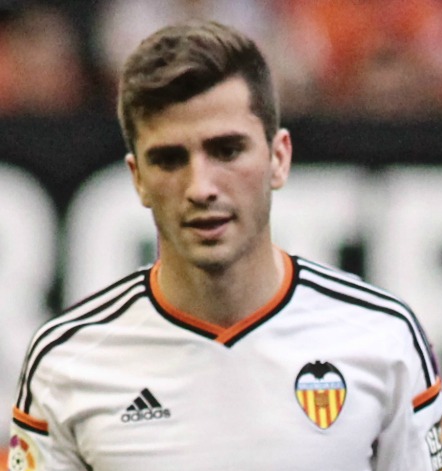
โฆเซ กายา

| name = โฆเซ กายา
| image = Jose Gaya 2015 (cropped).jpg
| caption = กายากับสโมสรฟุตบอลบาเลนเซีย|บาเลนเซียใน ค.ศ. 2015
| fullname = โฆเซ ลุยส์ กายา เปญญา
| birth_place = เปเดรเกร์ สเปน
| position = กองหลัง|แบ็กซ้าย
| currentclub = สโมสรฟุตบอลบาเลนเซีย|บาเลนเซีย
| clubnumber = 14
| youthyears1 = 2006–2012 | youthclubs1 = สโมสรฟุตบอลบาเลนเซีย|บาเลนเซีย
| years1 = 2012–2014 | clubs1 = สโมสรฟุตบอลบาเลนเซีย|บาเลนเซีย เบ | caps1 = 65 | goals1 = 3
| years2 = 2012– | clubs2 = สโมสรฟุตบอลบาเลนเซีย|บาเลนเซีย | caps2 = 212 | goals2 = 4
| nationalyears1 = 2012 | nationalteam1 = ฟุตบอลทีมชาติสเปนรุ่นอายุไม่เกิน 17 ปี|สเปน อายุไม่เกิน 17 ปี | nationalcaps1 = 2 | nationalgoals1 = 1
| nationalyears2 = 2013 | nationalteam2 = ฟุตบอลทีมชาติสเปนรุ่นอายุไม่เกิน 18 ปี|สเปน อายุไม่เกิน 18 ปี | nationalcaps2 = 2 | nationalgoals2 = 0
| nationalyears3 = 2013–2014 | nationalteam3 = ฟุตบอลทีมชาติสเปนรุ่นอายุไม่เกิน 19 ปี|สเปน อายุไม่เกิน 19 ปี | nationalcaps3 = 11 | nationalgoals3 = 1
| nationalyears4 = 2013 | nationalteam4 = ฟุตบอลทีมชาติสเปนรุ่นอายุไม่เกิน 20 ปี|สเปน อายุไม่เกิน 20 ปี | nationalcaps4 = 4 | nationalgoals4 = 0
| nationalyears5 = 2014–2017 | nationalteam5 = ฟุตบอลทีมชาติสเปนรุ่นอายุไม่เกิน 21 ปี|สเปน อายุไม่เกิน 21 ปี | nationalcaps5 = 15 | nationalgoals5 = 1
| nationalyears6 = 2018– | nationalteam6 = ฟุตบอลทีมชาติสเปน|สเปน | nationalcaps6 = 16 | nationalgoals6 = 3
โฆเซ ลุยส์ กายา เปญญา (; เกิด 25 พฤษภาคม ค.ศ. 1995) เป็นนักฟุตบอลชาวสเปนที่เล่นในตำแหน่งกองหลัง|แบ็กซ้ายให้แก่สโมสรฟุตบอลบาเลนเซีย|บาเลนเซียในลาลิกาและฟุตบอลทีมชาติสเปน|ทีมชาติสเปน เขายังเป็นกัปตัน (ฟุตบอล)|กัปตันทีมของบาเลนเซีย
กายามาจากทีมเยาวชนของบาเลนเซีย เขาได้ลงเล่นให้แก่ทีมชุดใหญ่ครั้งแรกใน ค.ศ. 2012 จนถึงปัจจุบัน เขาได้ลงเล่นให้แก่สโมสรมากกว่า 250 นัด
กายาลงเล่นให้แก่ฟุตบอลทีมชาติสเปน|ทีมชาติสเปนครั้งแรกใน ค.ศ. 2018 เขาเป็นส่วนหนึ่งของทีมชาติในการแข่งขันฟุตบอลชิงแชมป์แห่งชาติยุโรป 2020
== เกียรติประวัติ ==
บาเลนเซีย
* โกปาเดลเรย์: โกปาเดลเรย์ ฤดูกาล 2018–19|2018–19
สเปน อายุไม่เกิน 21 ปี
* ฟุตบอลชิงแชมป์แห่งชาติยุโรป รุ่นอายุไม่เกิน 21 ปี รองชนะเลิศ: ฟุตบอลชิงแชมป์แห่งชาติยุโรป รุ่นอายุไม่เกิน 21 ปี 2017|2017
== อ้างอิง ==
== แหล่งข้อมูลอื่น ==
* Valencia official profile
*
* CiberChe biography and stats
*
หมวดหมู่:นักฟุตบอลชาวสเปน
หมวดหมู่:บุคคลจากแคว้นบาเลนเซีย
หมวดหมู่:กองหลังฟุตบอล
หมวดหมู่:กองกลางฟุตบอล
หมวดหมู่:ผู้เล่นในลาลิกา
หมวดหมู่:ผู้เล่นในเซกุนดาดิบิซิออน เบ
หมวดหมู่:ผู้เล่นสโมสรฟุตบอลบาเลนเซีย
หมวดหมู่:นักฟุตบอลทีมชาติสเปน
หมวดหมู่:ผู้เล่นในฟุตบอลชิงแชมป์แห่งชาติยุโรป 2020